Yara International School

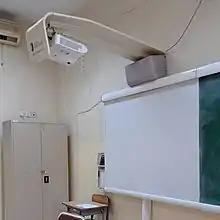
A switched-off Smartclass interactive whiteboard in a classroom

By March 2013 the Yara International School shifted its campus from ar-Rabwah neighborhood to the premises of the Female Student Study Center in ad-Dirah neighborhood of Riyadh when the latter along with other satellite campuses of Imam Mohammad Ibn Saud Islamic University began relocating their students and faculty to the newly built King Abdullah City for Female Students in al-Shemal. The relocation was concurrent with the government's introduction of stringent rules over the operation of private schools in leased villas. In July 2013, Yara school's principal Aasima Saleem attended an event organized by Kohinoor Toastmasters Club to celebrate its 16th anniversary and conducted its induction ceremony and elected its new executive committee. In October 2013, Yara school organized an event to observe Gandhi Jayanti where students of grades 6 and 7 performed the Kavi Pradeep's "De Dee Hame Azaadi" in Mahatma Gandhi's memory and concluded the event by screening Shyam Benegal's 1996 Indian-South African film "The Making of the Mahatma".